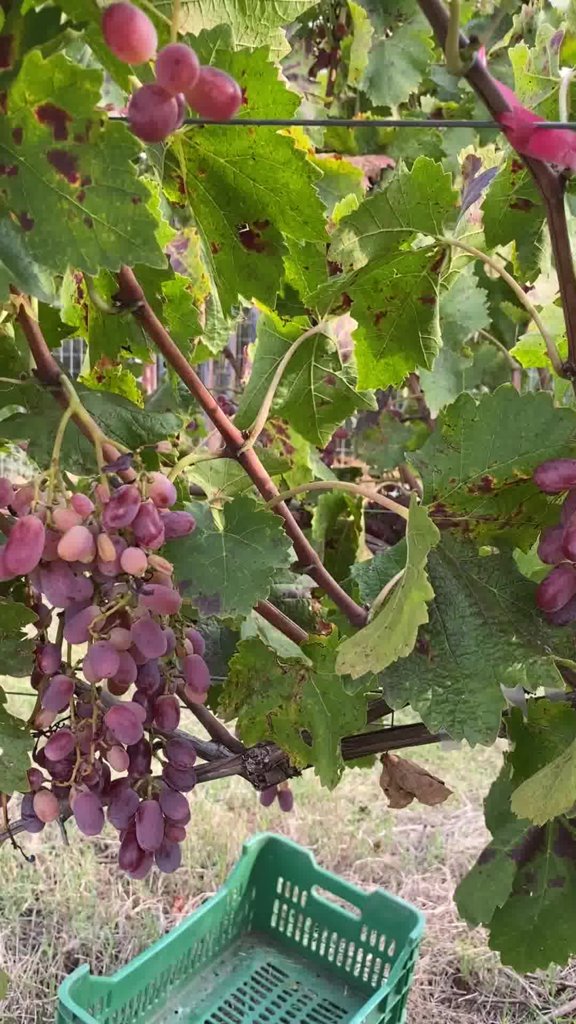
Berries visible: 69
Grape clusters: 3